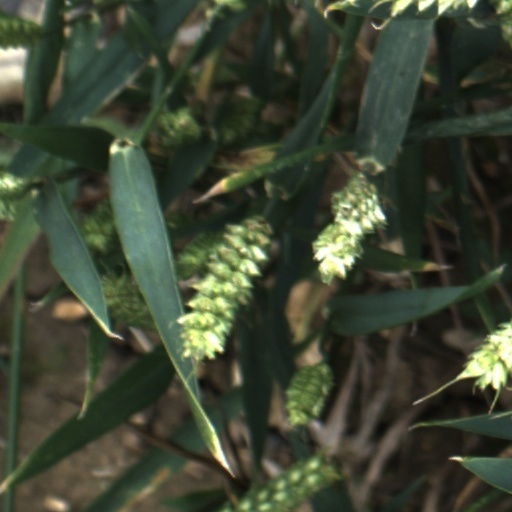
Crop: wheat